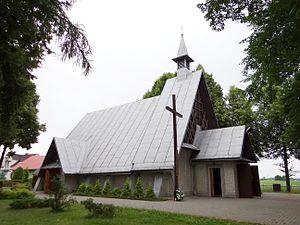
Przędzel est une localité polonaise de la gmina de Rudnik nad Sanem, située dans le powiat de Nisko en voïvodie des Basses-Carpates.